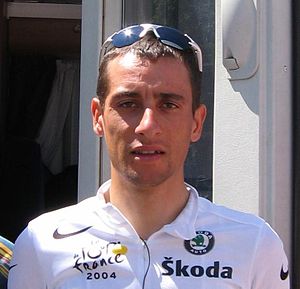
Sandy Casar
Sandy Casar er en fransk tidligere cykelrytter, der i hele sin professionelle karriere har kørt for holdet Française des Jeux.